Barbara Orzechowska-Ryszel

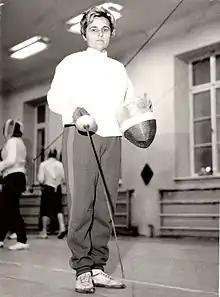

Barbara Orzechowska-Ryszel (29 August 1931 – 16 October 2015) was a Polish fencer. She competed in the women's team foil event at the 1960 Summer Olympics. In 1956 and 1960 she was the Polish women's individual champion.